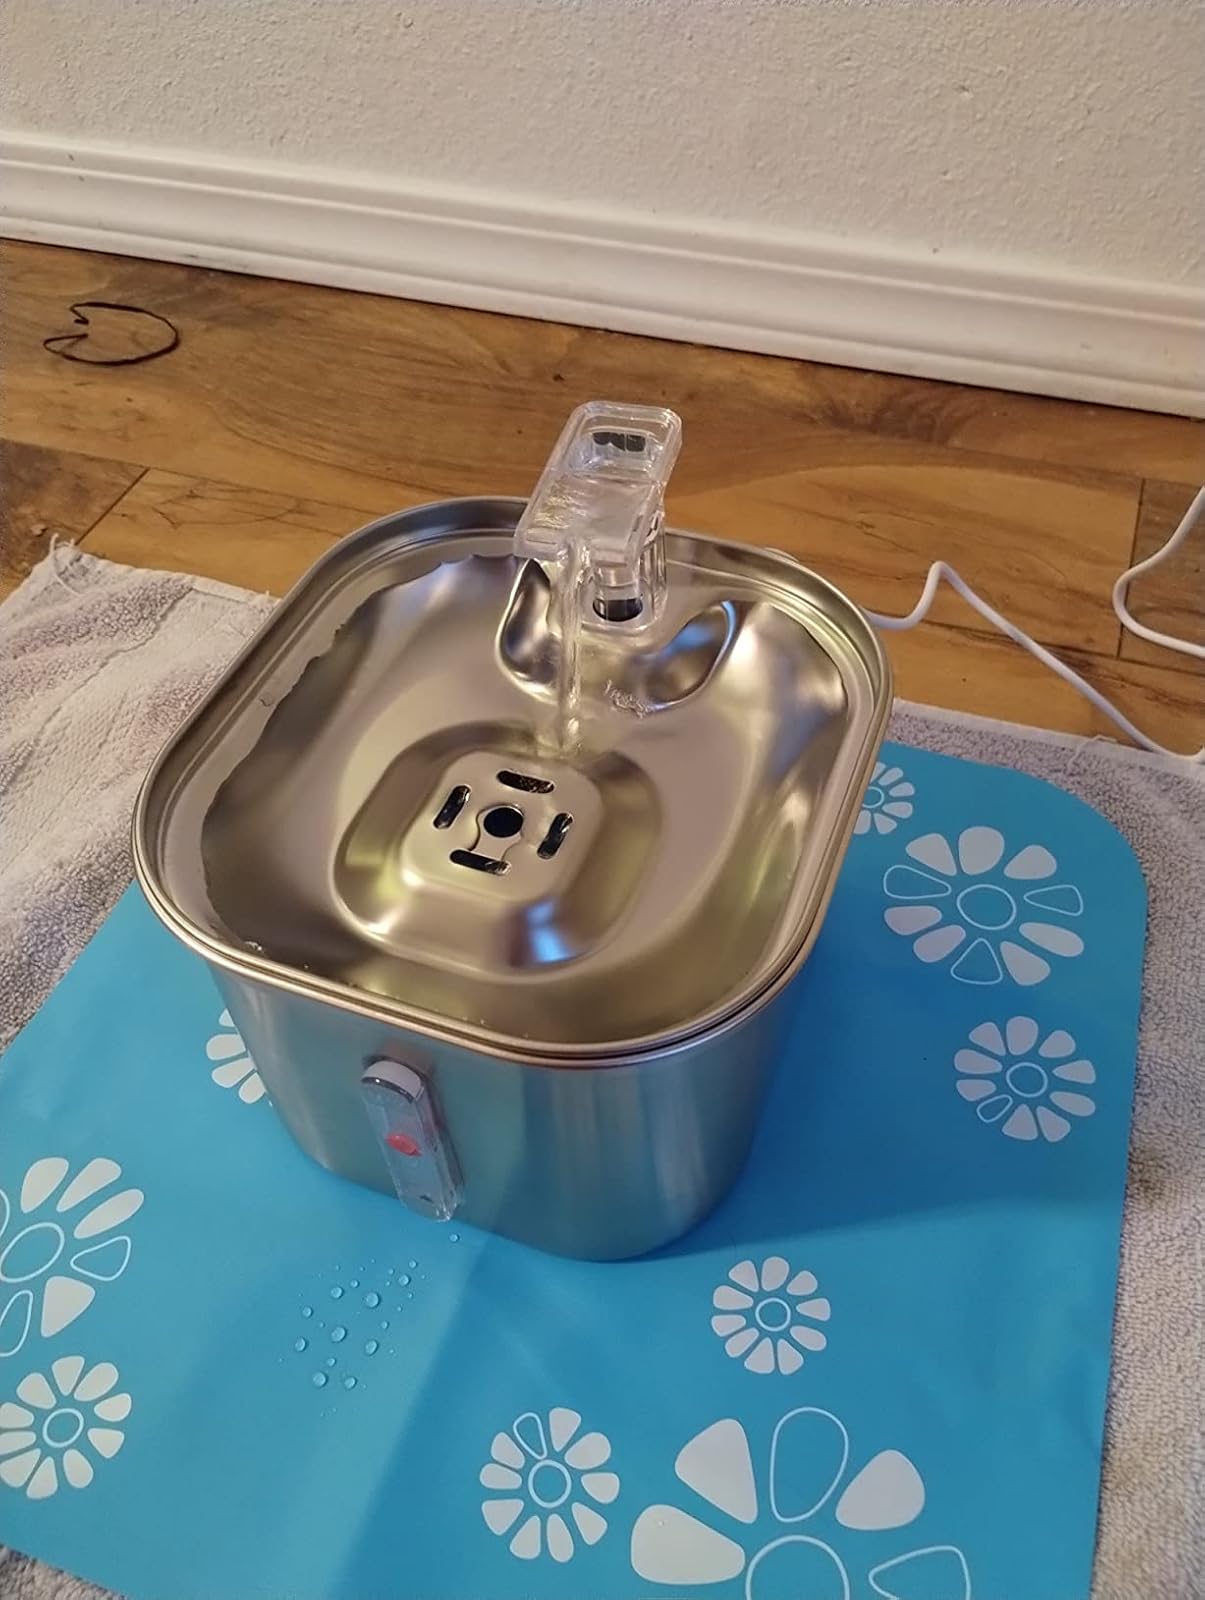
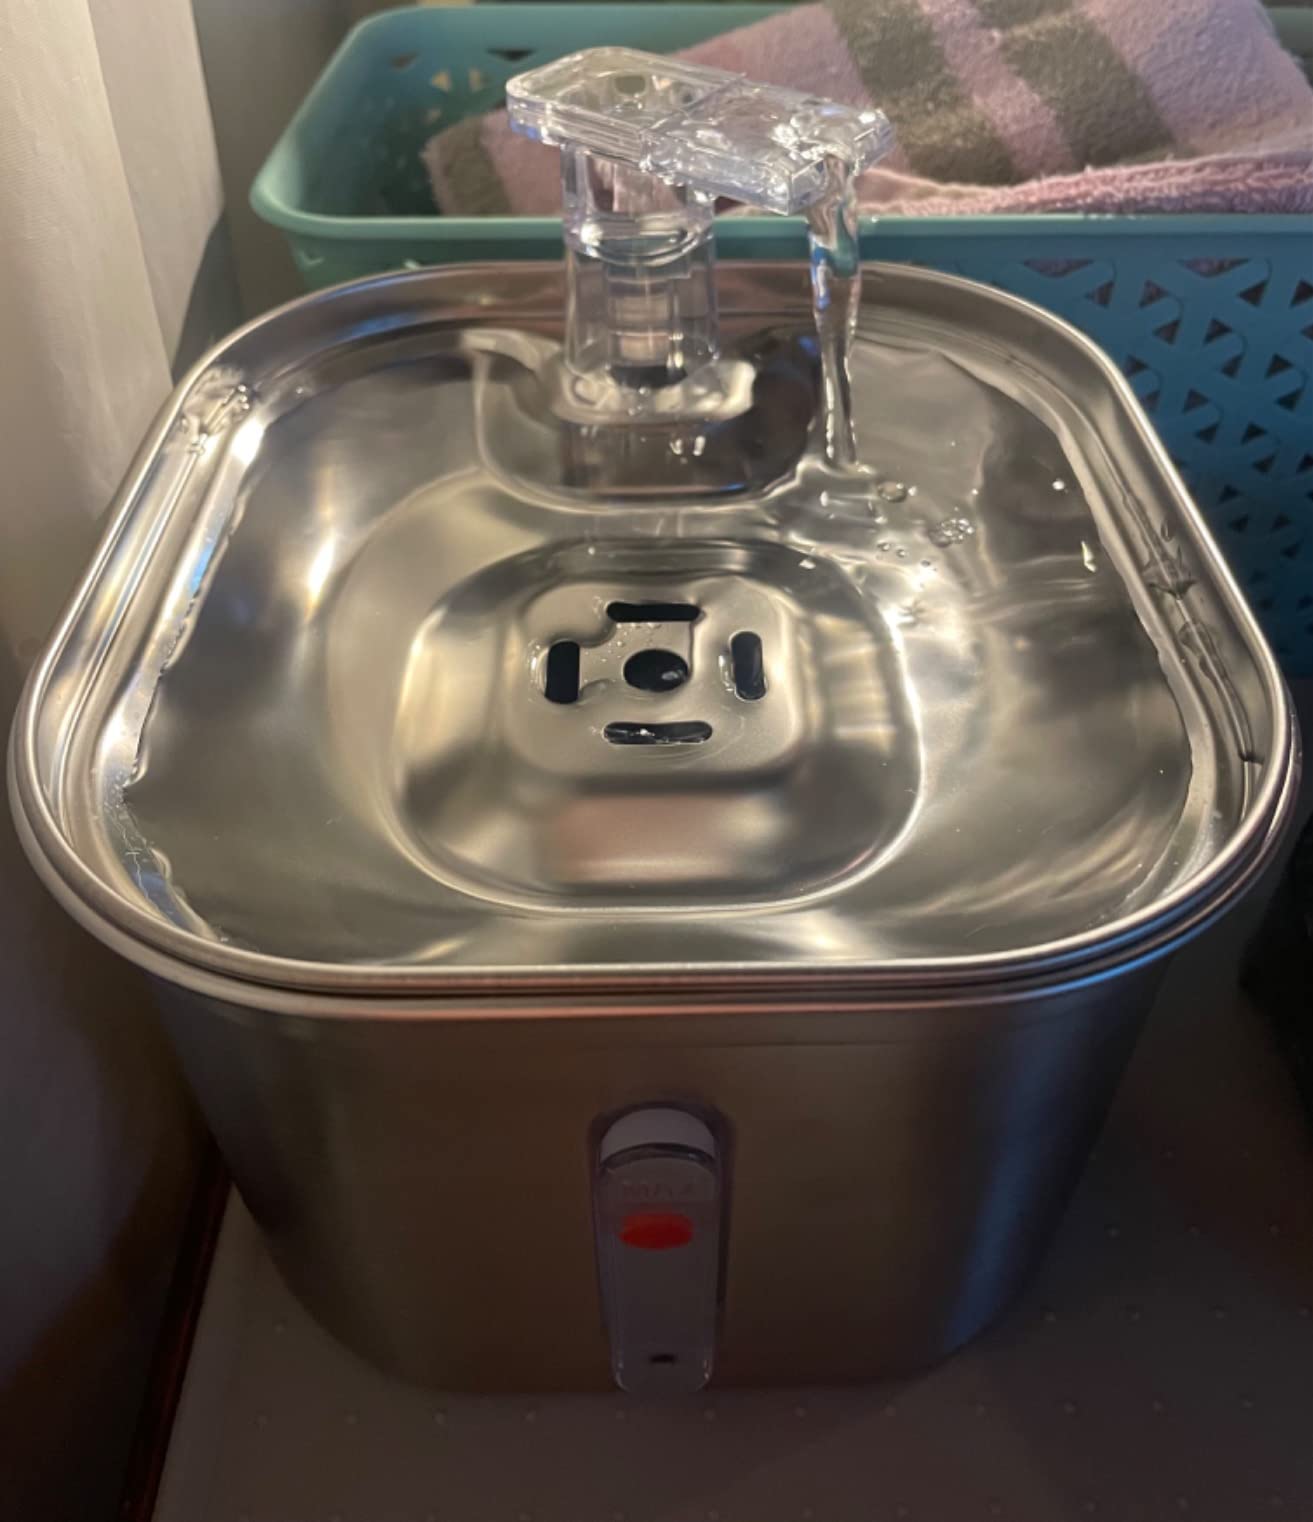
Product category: items_bowl
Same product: yes